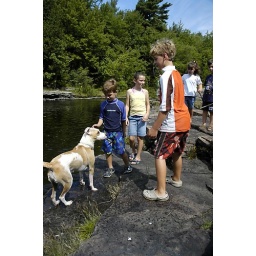
kids playing fetch with my dog shiloh at the falls at the gun club on Bull run road near ellenbugh